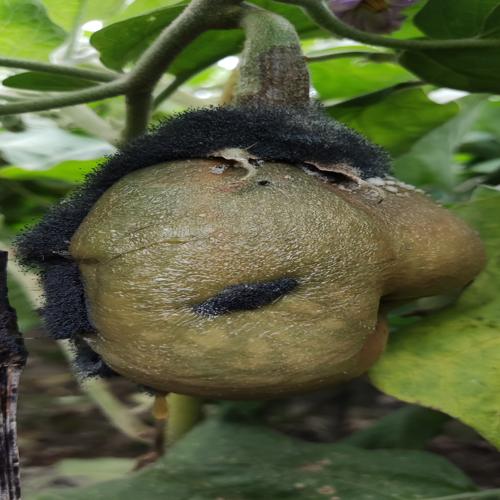
Label: Wet Rot